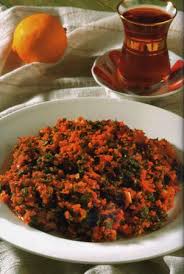
Yemek: kisir